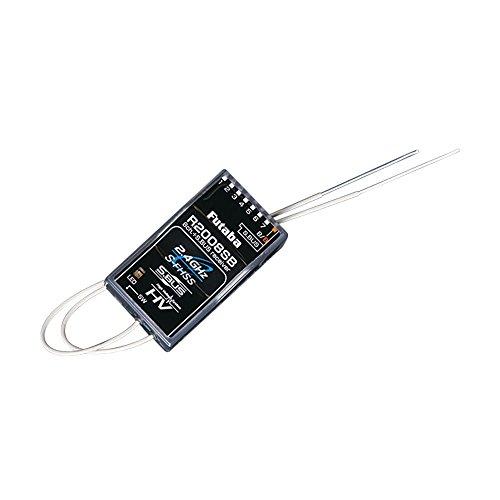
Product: Futaba 8JH 2.4GHz S-FHSS 8-Channel Computer Radio System with R2008SB S.Bus-Compatible Receiver
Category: Toys & Games | Hobbies | Remote & App Controlled Vehicles & Parts | Remote & App Controlled Vehicle Parts | Radios & Parts | Transmitter & Receiver Sets
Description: Wireless transfer of model data to and from other 8J transmitters.
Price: $319.99
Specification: ProductDimensions:10.2x10.1x4.8inches|ItemWeight:2.35pounds|ShippingWeight:2.35pounds(Viewshippingratesandpolicies)|DomesticShipping:ItemcanbeshippedwithinU.S.|InternationalShipping:ThisitemcanbeshippedtoselectcountriesoutsideoftheU.S.LearnMore|ASIN:B007UR212G|Itemmodelnumber:FUTK8101|Manufacturerrecommendedage:15yearsandup